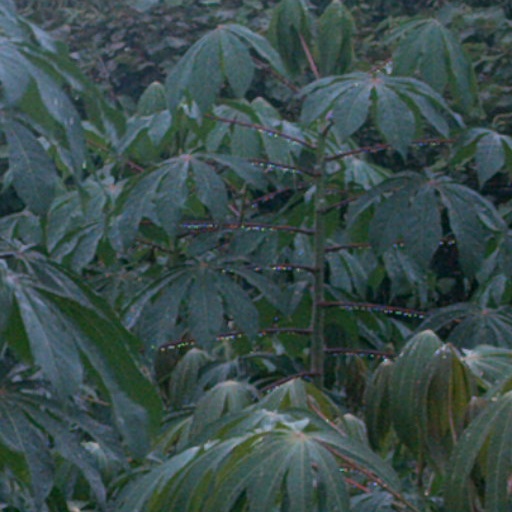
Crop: cassava